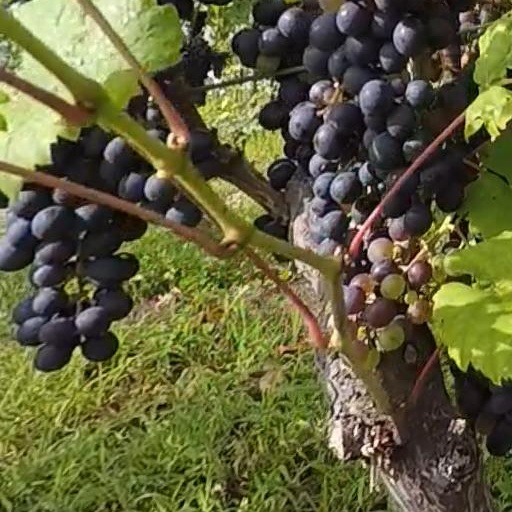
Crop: grape